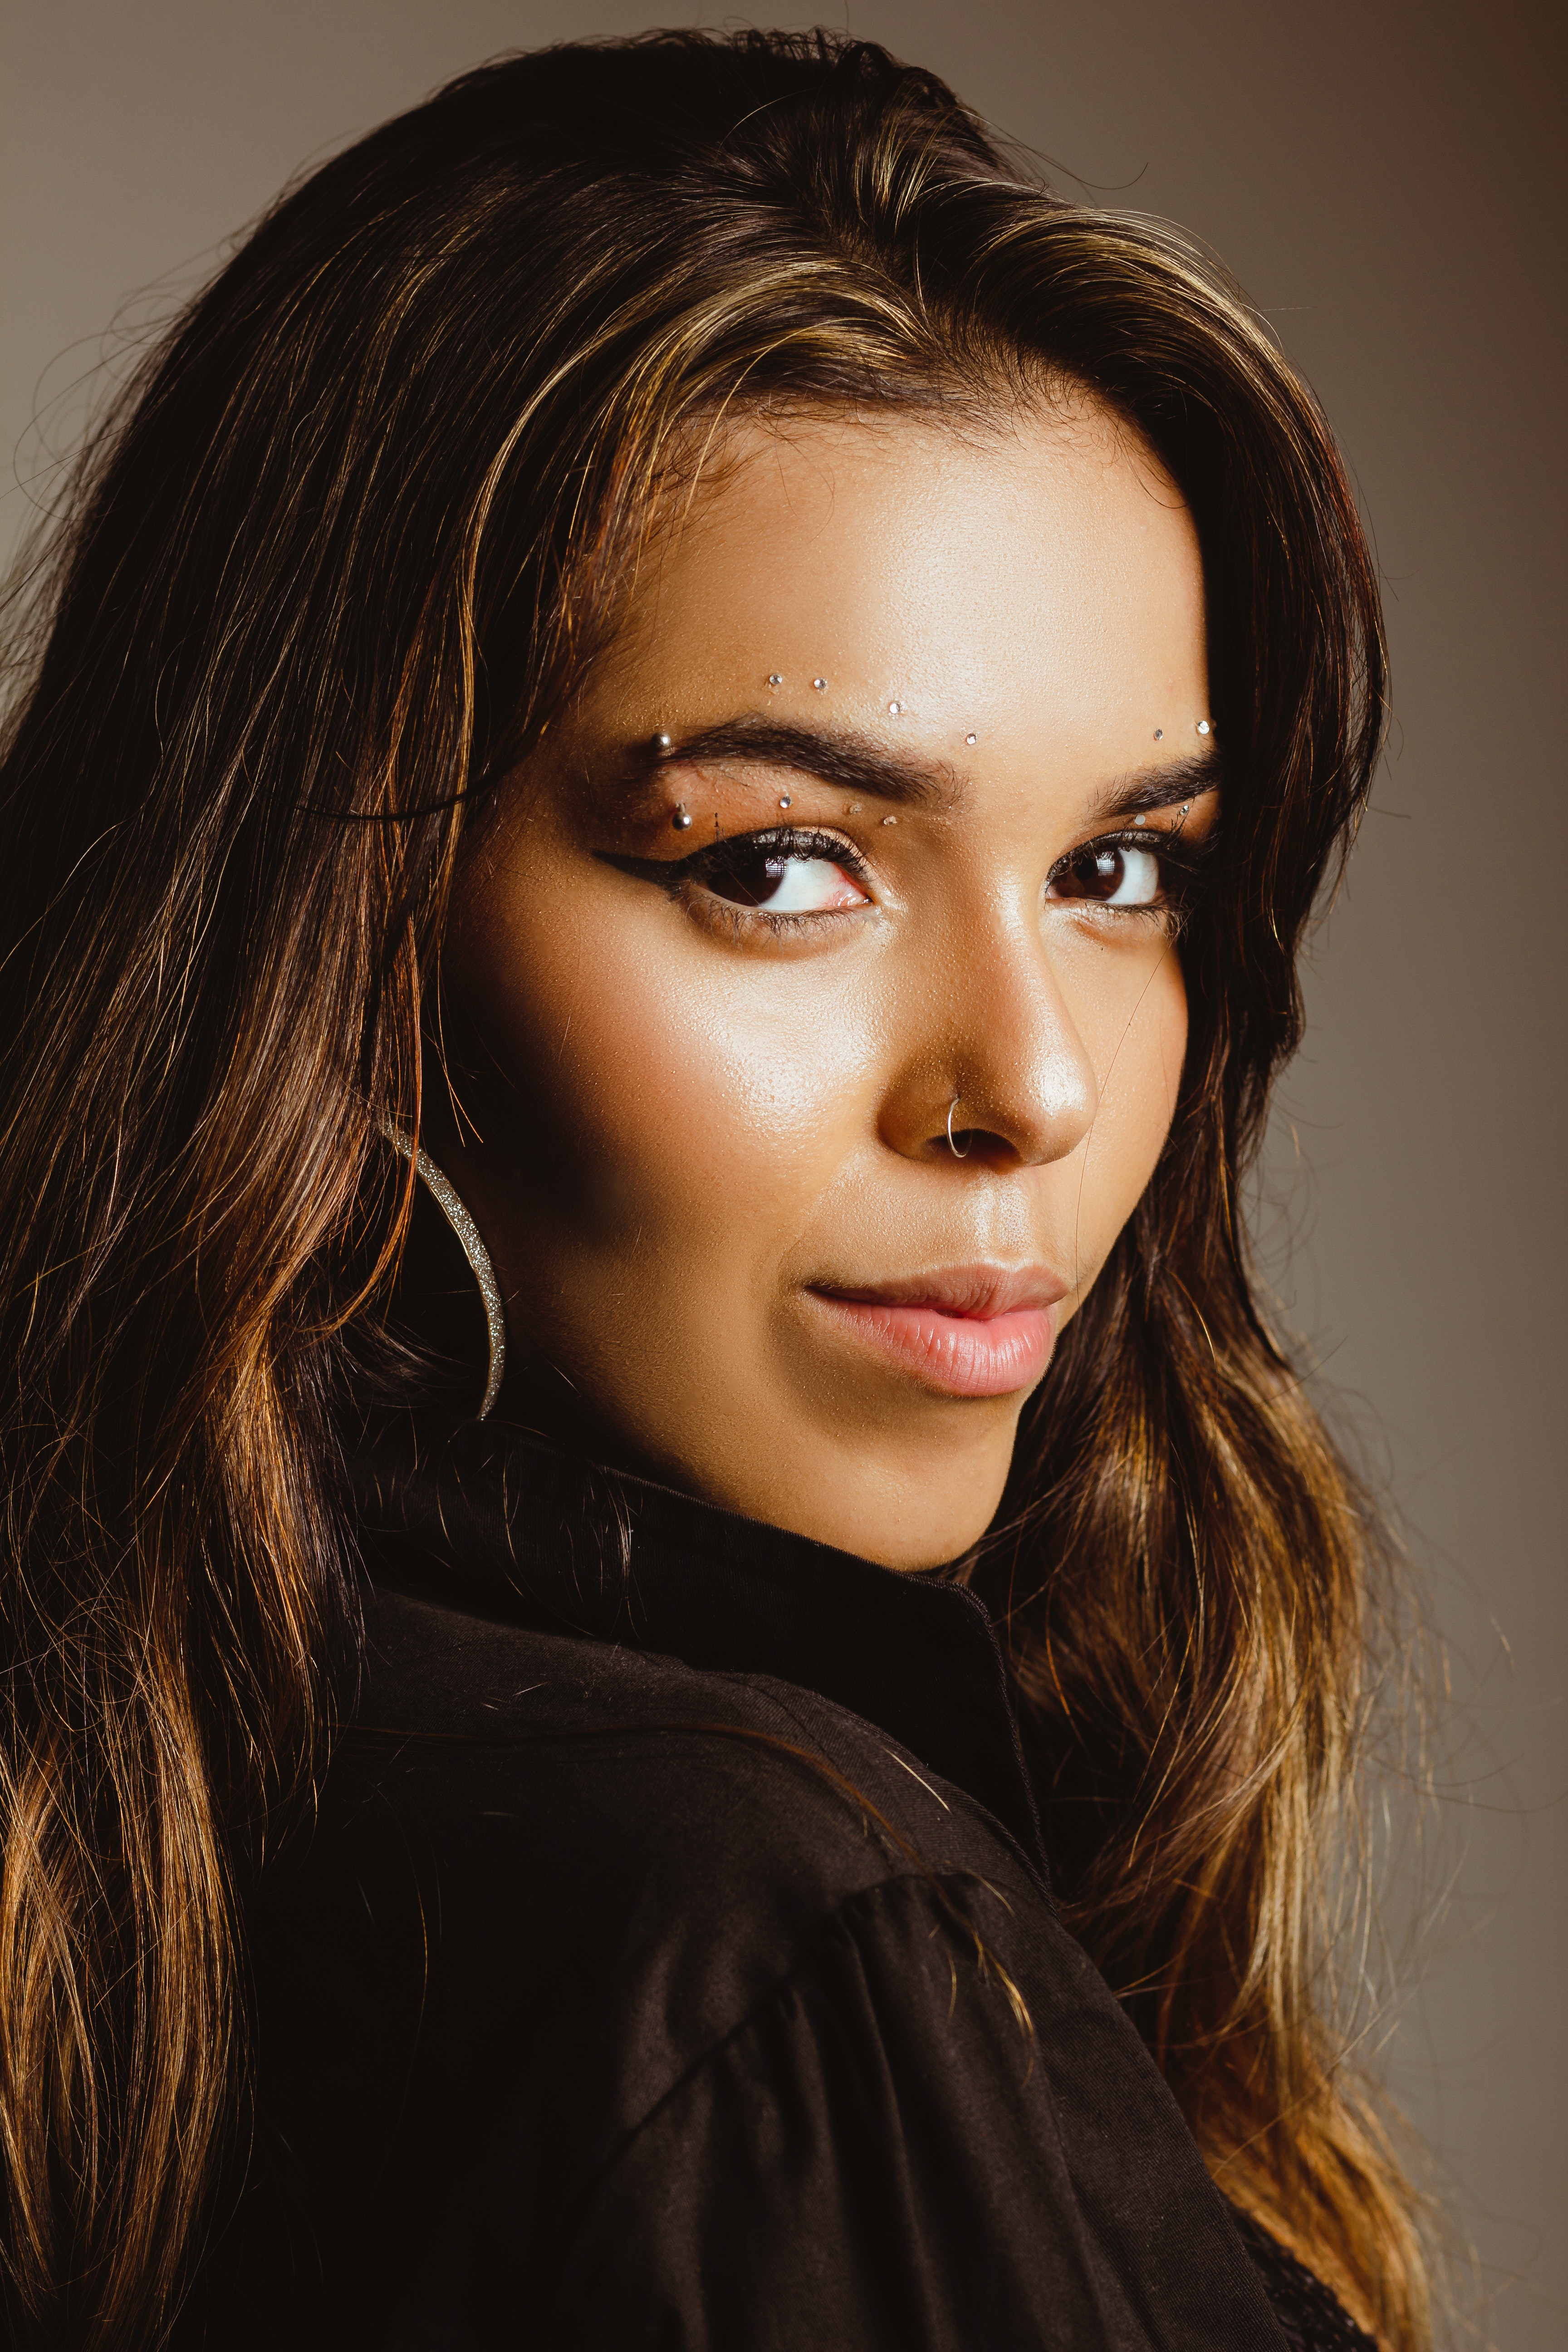
woman, forehead, nose, cheek, skin, lip, chin, shoulder, eyebrow, eyelash, neck, flash photography, eye liner, jaw, makeover, iris, lipstick, layered hair, black hair, liver, fashion model, eye shadow, Step cutting, long hair, beauty, smile, fashion design, close up, surfer hair, brown hair, electric blue, fashion accessory, street fashion, feathered hair, hair coloring, portrait photography, hair care, portrait, illustration, fur, photo shoot, jewellery, eyelash extensions, model